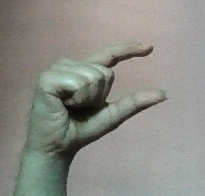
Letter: dal